Dollmaker (character)

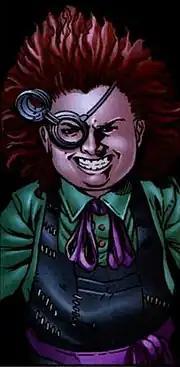
Anton Schott as the Dollmaker II.

Anton Schott was the son of Winslow Percival Schott, a.k.a. the Toyman, and was born on Christmas Day. His father saw little interest in his son, whom he considered uninteresting, despite Anton showing great promises as a skilled toymaker. Anton's mother took him away on the belief that Winslow was a pedophile but only to abandon him, leaving him to fend for himself in Metropolis. Anton soon found his father's old workshop and decided to make a name for himself as the Dollmaker. Driven by abandonment issues, Anton started kidnapping other children and turning them into cybernetic doll-like slaves.